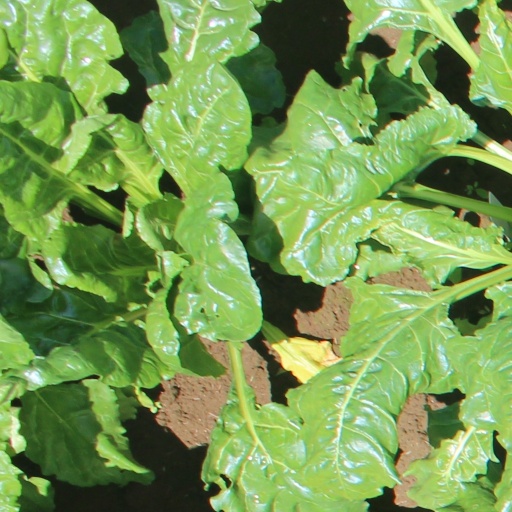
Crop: sugar beet